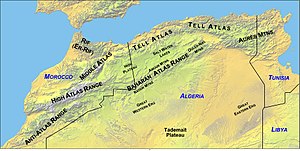
Høje Atlas / Geografi
Atlasbjergene i Nordafrika
Høje Atlas, også kaldet Grand Atlas, er en bjergkæde i det centrale Marokko, Nordafrika, den højeste del af Atlasbjergene.